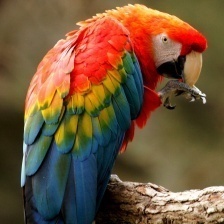
Species: SCARLET MACAW
Scientific name: ARA MACAO
ImageNet parent category: macaw